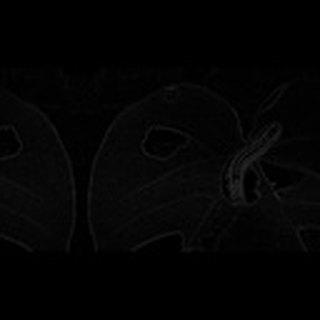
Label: cotton_army_worm